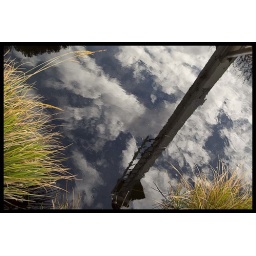
Navigation tower reflected in water at North Head, Sydney Australia